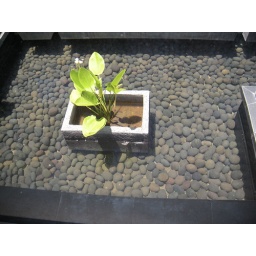
view through glass window in Banyan Tree Villa